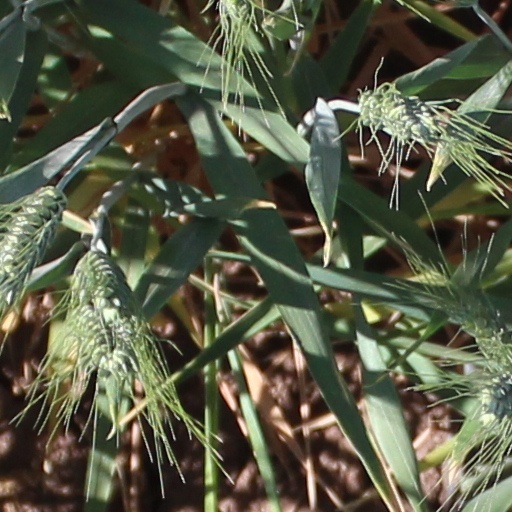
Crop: wheat